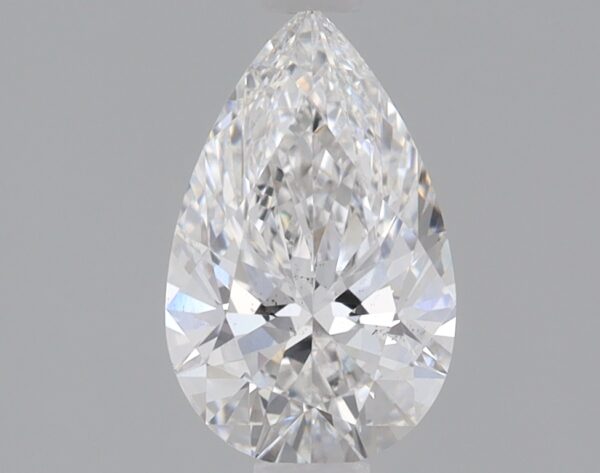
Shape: pear
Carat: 0.78
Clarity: SI1
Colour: E
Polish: EX
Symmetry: EX
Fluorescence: NONE
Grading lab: IGI
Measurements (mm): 8.38 x 5.26 x 3.16